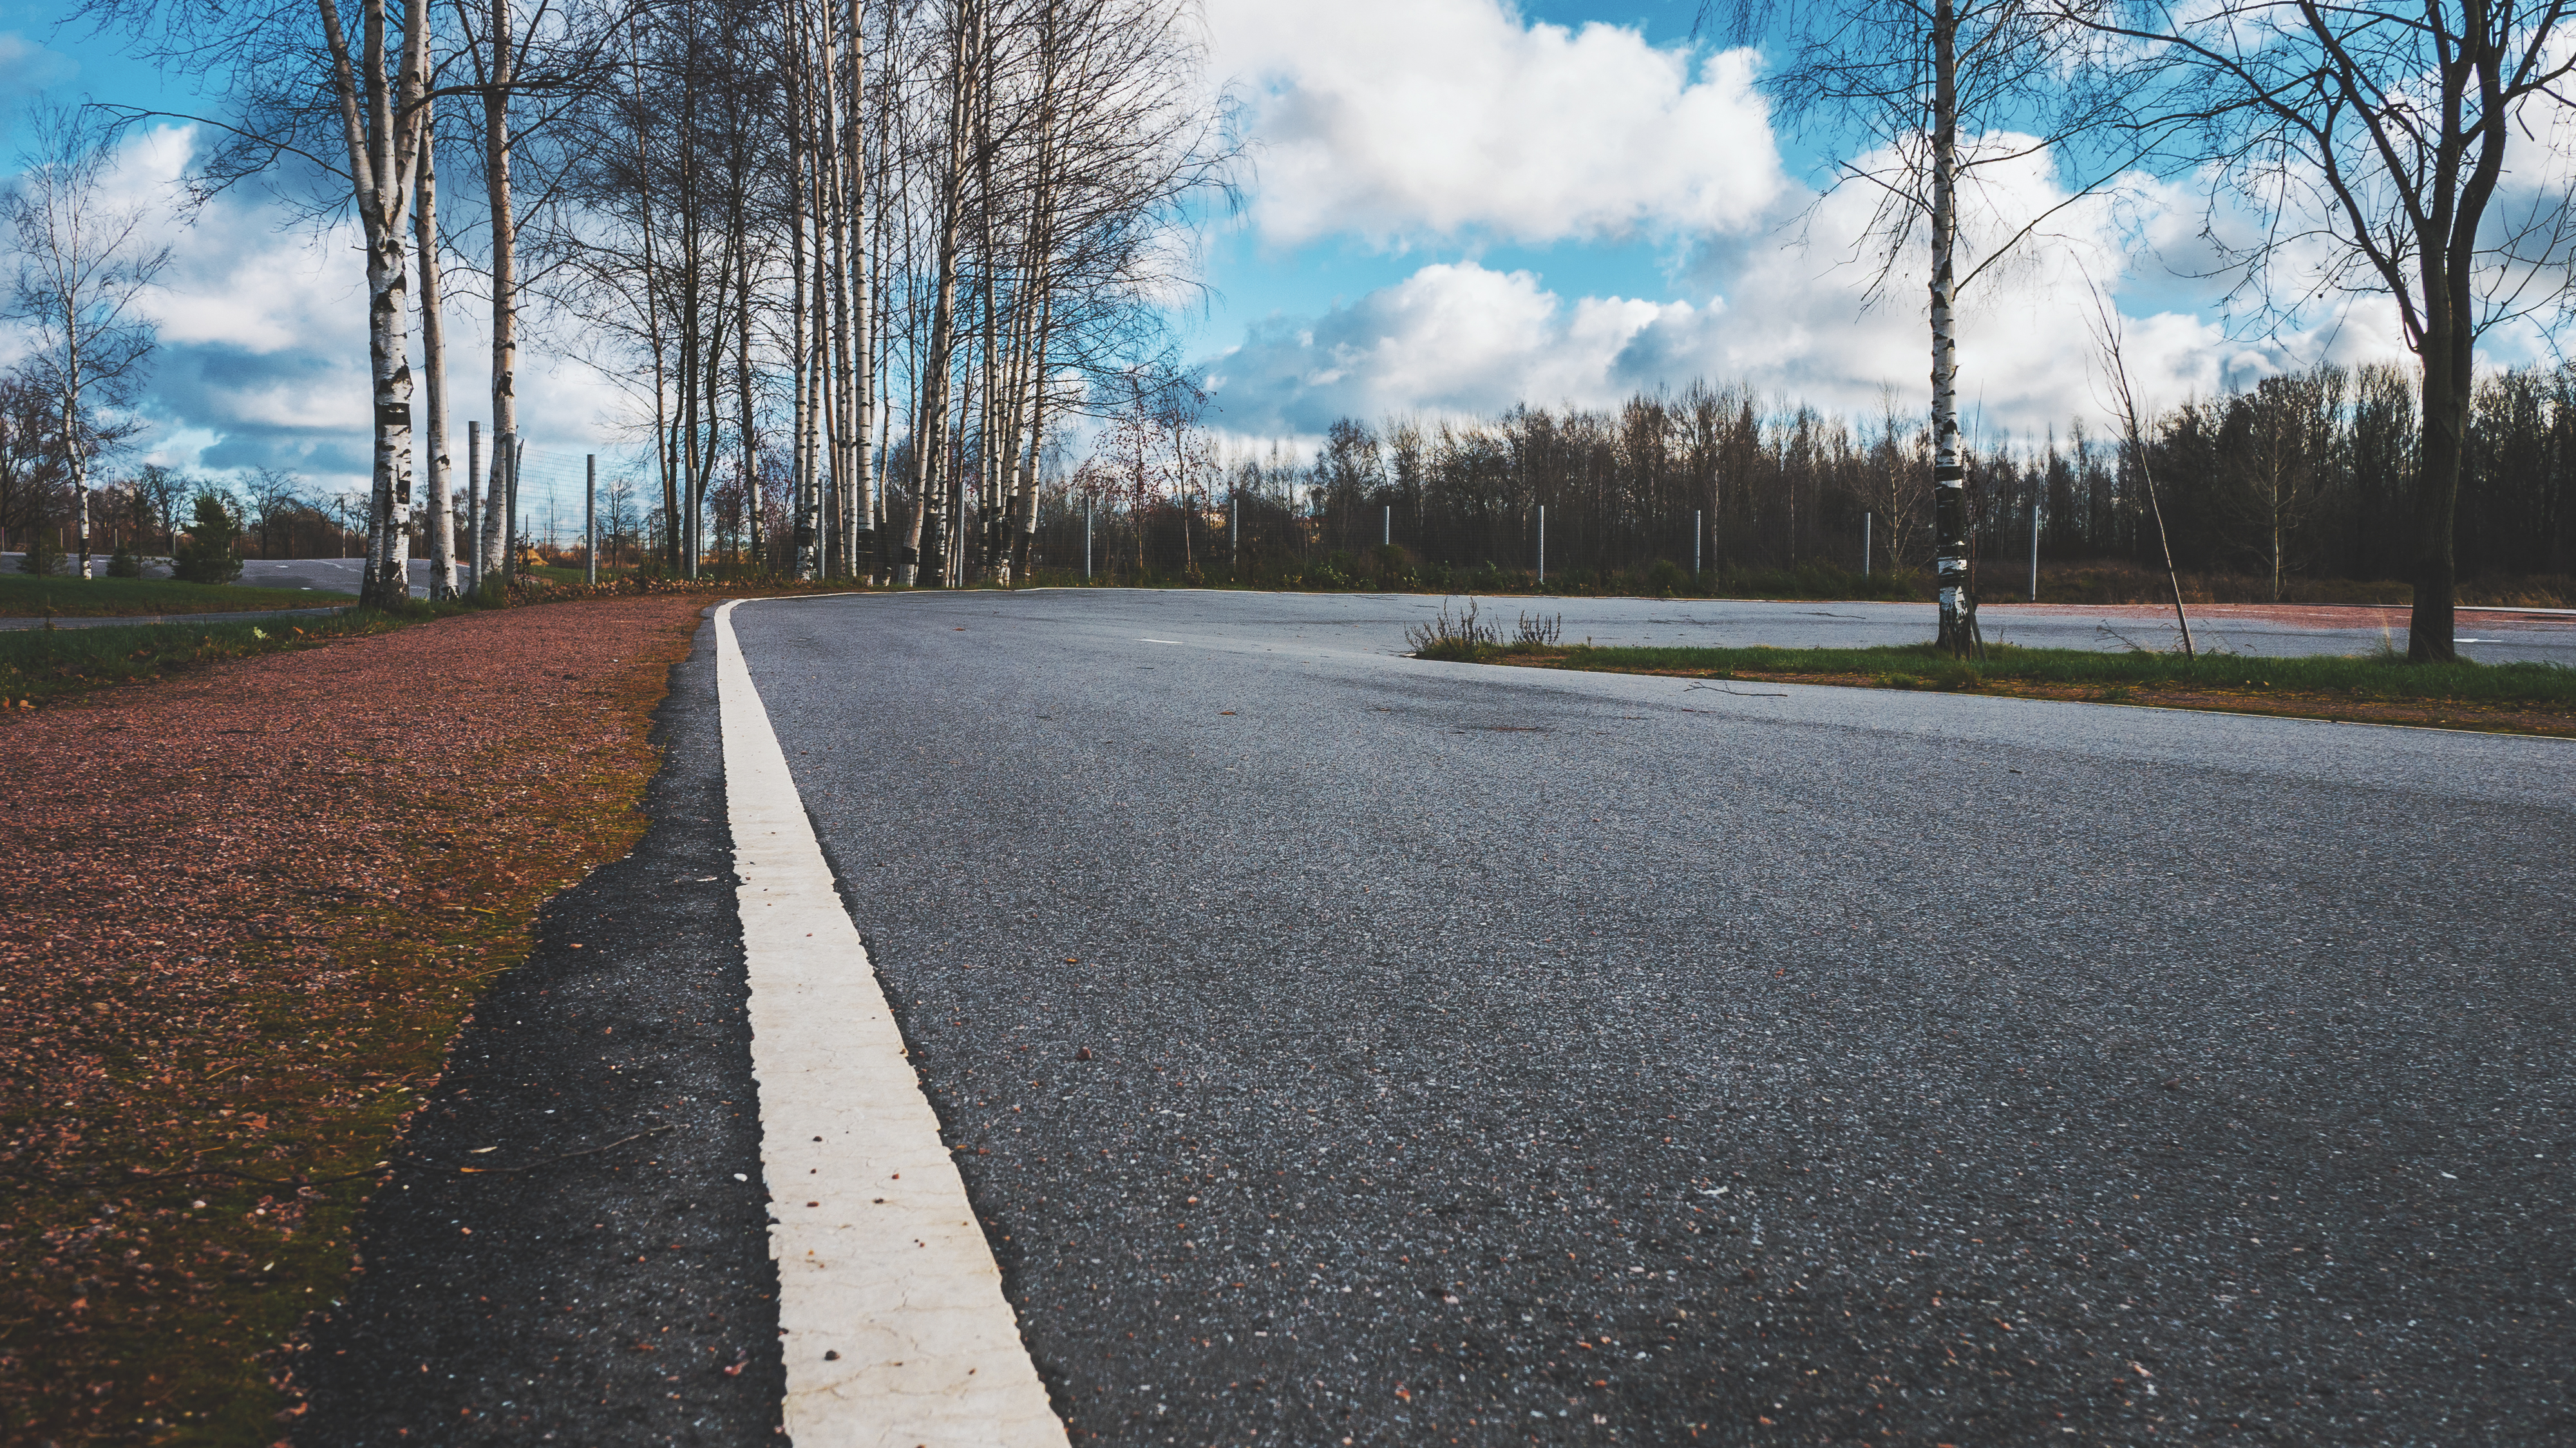
images, sky, cloud, tree, road surface, natural landscape, asphalt, plant, thoroughfare, tar, grass, road, landscape, horizon, wood, winter, lane, freezing, sidewalk, soil, cumulus, nonbuilding structure, forest, shadow, street, path, highway, evening, city, concrete, autumn, symmetry, shoulder, curb, trail, panorama